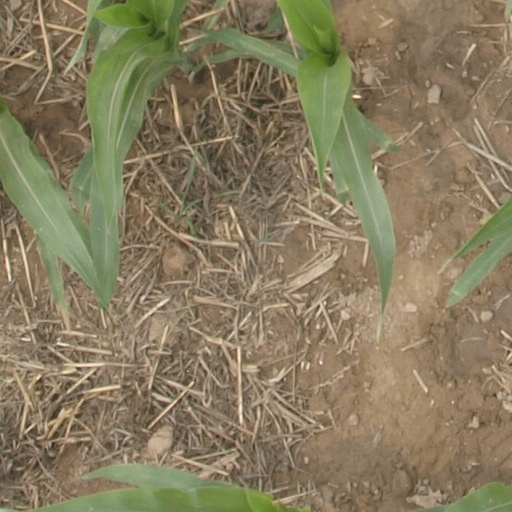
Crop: maize; corn